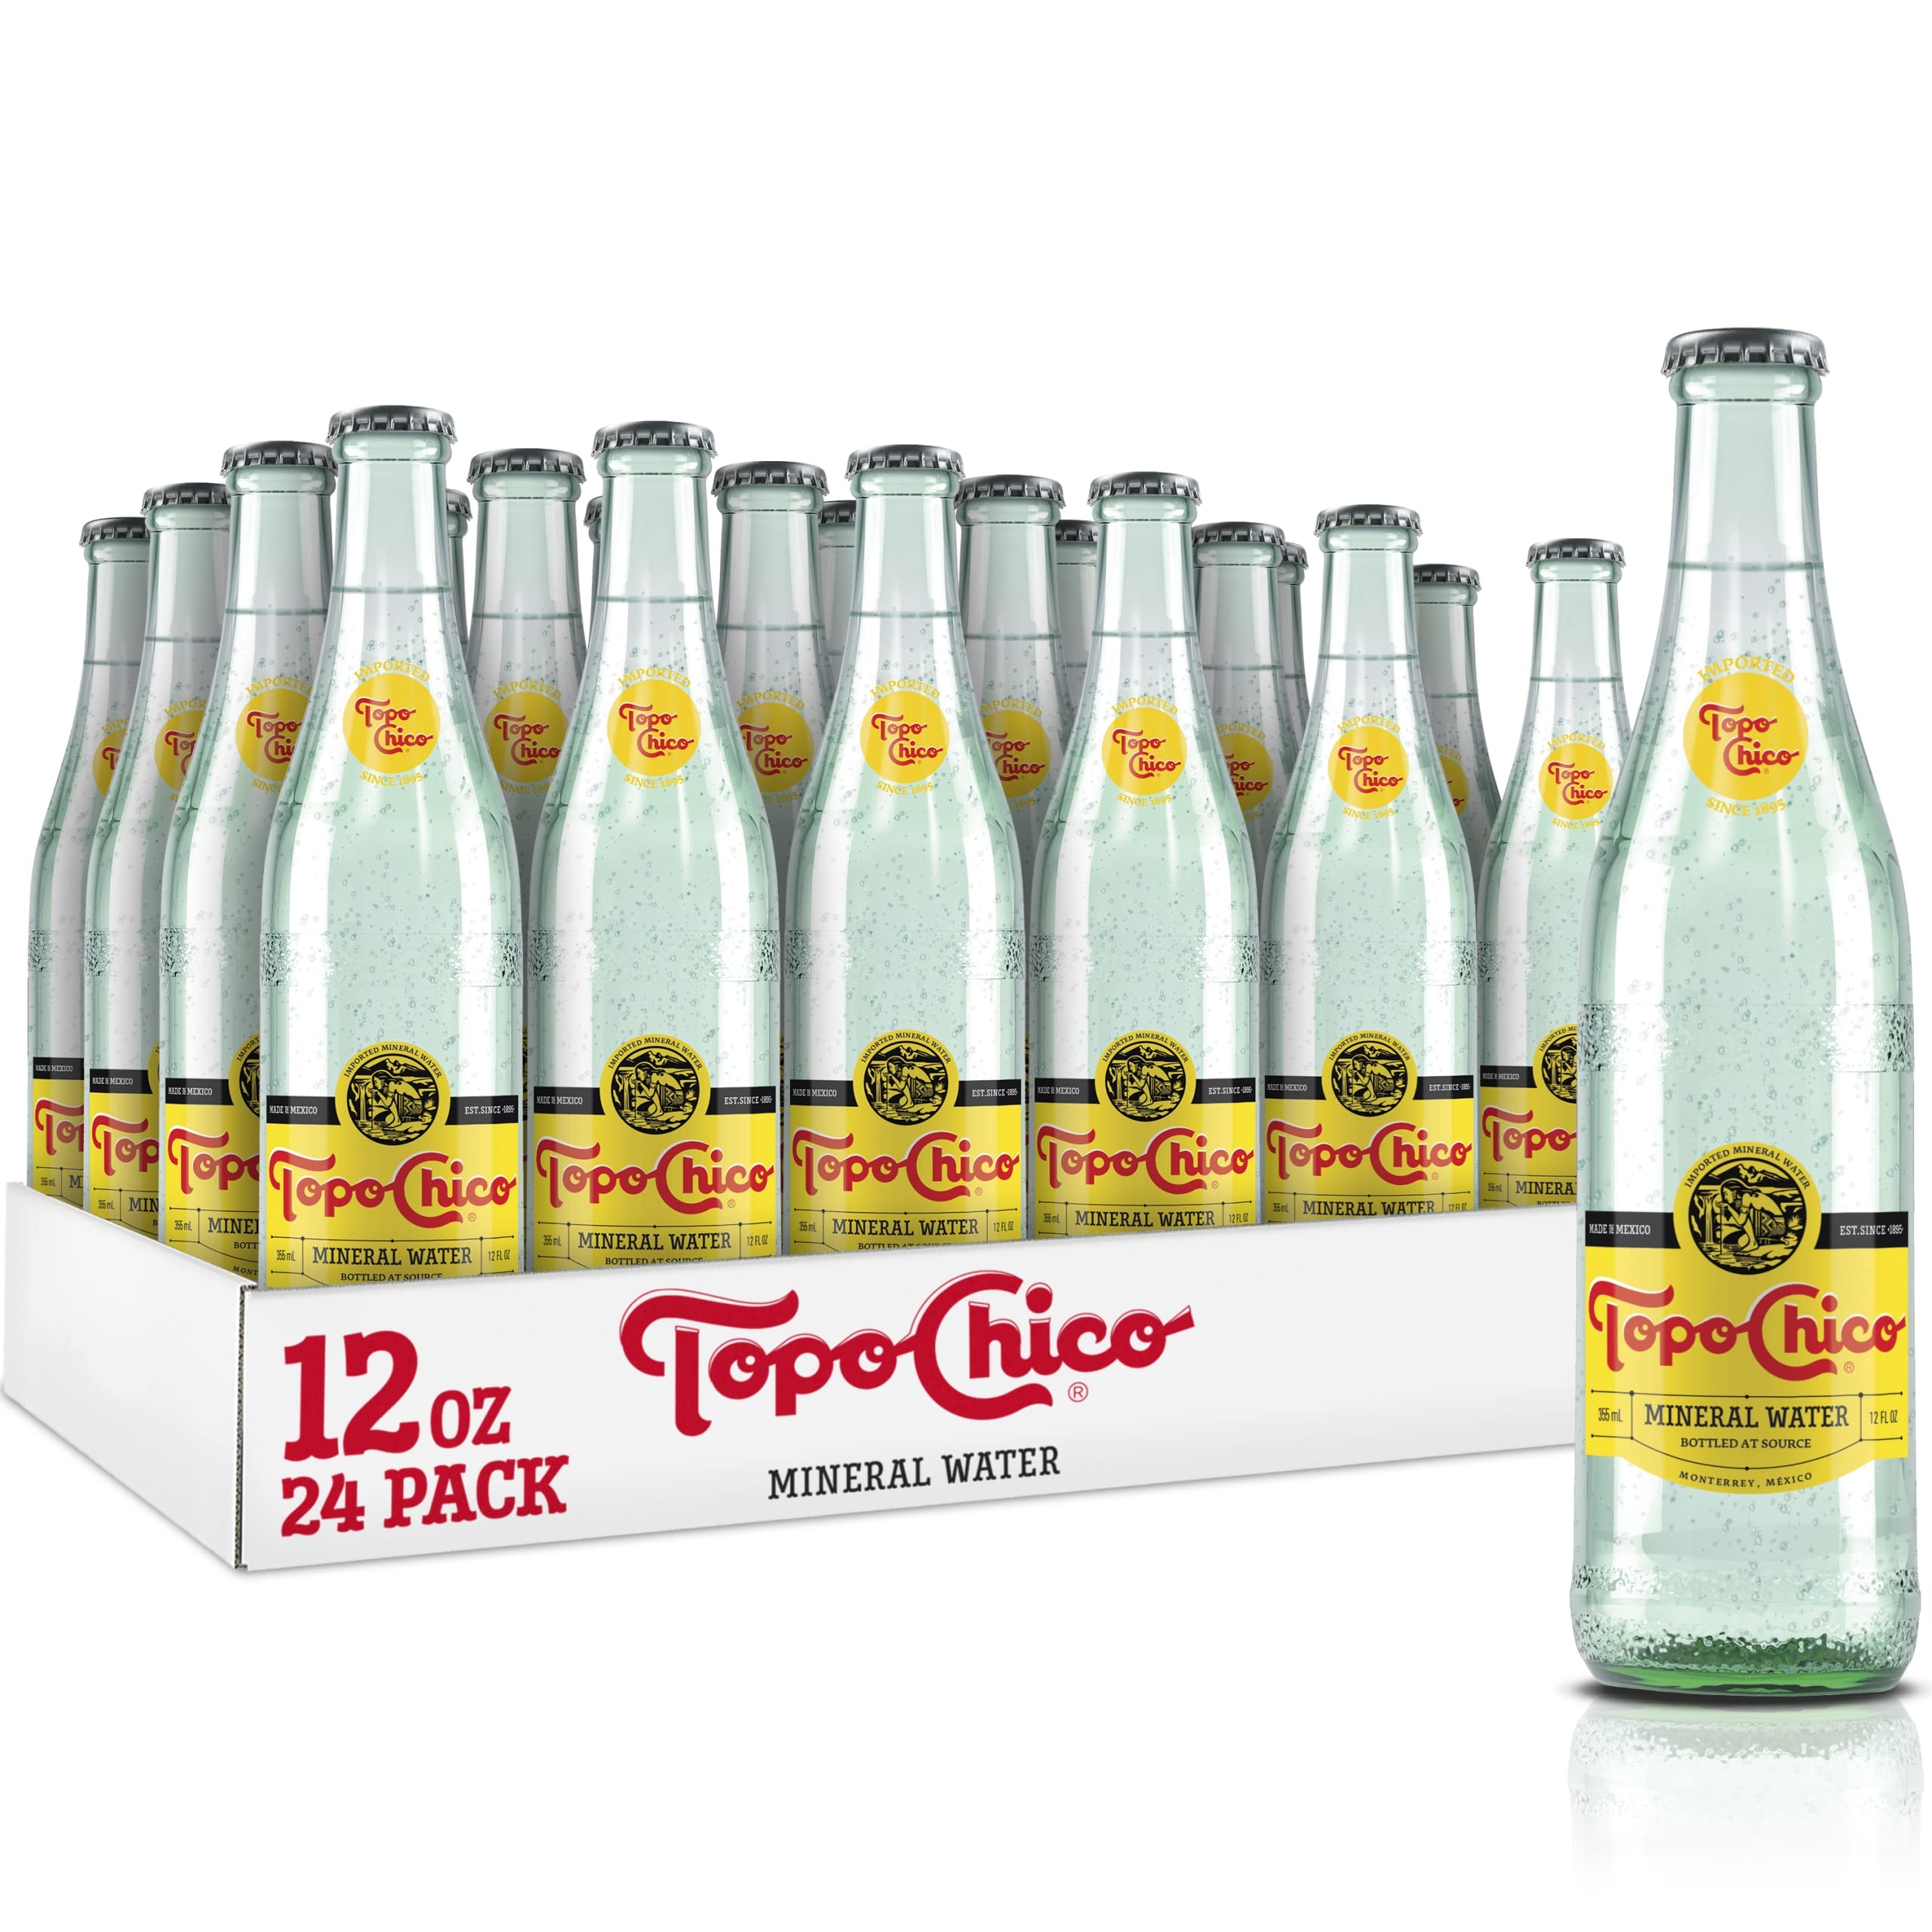
Item Name: TOPO CHICO Mineral Water, 12 Fl Oz, Pack of 24
Bullet Point 1: Refreshing and versatile, it satisfies your thirst or serves as the perfect mixer
Bullet Point 2: Thanks to its natural mineral composition, Topo Chico can be used for quenching thirst, assisting in the digestive progress, and it's a great hangover remedy
Bullet Point 3: Topo Chico is zero calorie carbonated beverages
Value: 12.0
Unit: Fl Oz

Price: 52.495